Cucurbitacin

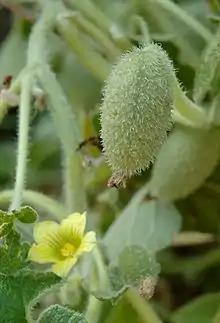
Fruit and flower of the "Ecballium elaterium", also called the "squirting cucumber" or "exploding cucumber" containing cucurbitacin B

Constituents of the colocynth fruit and leaves ("Citrullus colocynthis") include cucurbitacins. The 2-O-β-D-glucopyranosides of cucurbitacins K and L can be extracted with ethanol from fruits of "Cucurbita pepo" cv "dayangua". Pentanorcucurbitacins A and B can be extracted with methanol from the stems of "Momordica charantia". Cucurbitacins B and I, and derivatives of cucurbitacins B, D and E, can be extracted with methanol from dried tubers of "Hemsleya endecaphylla".